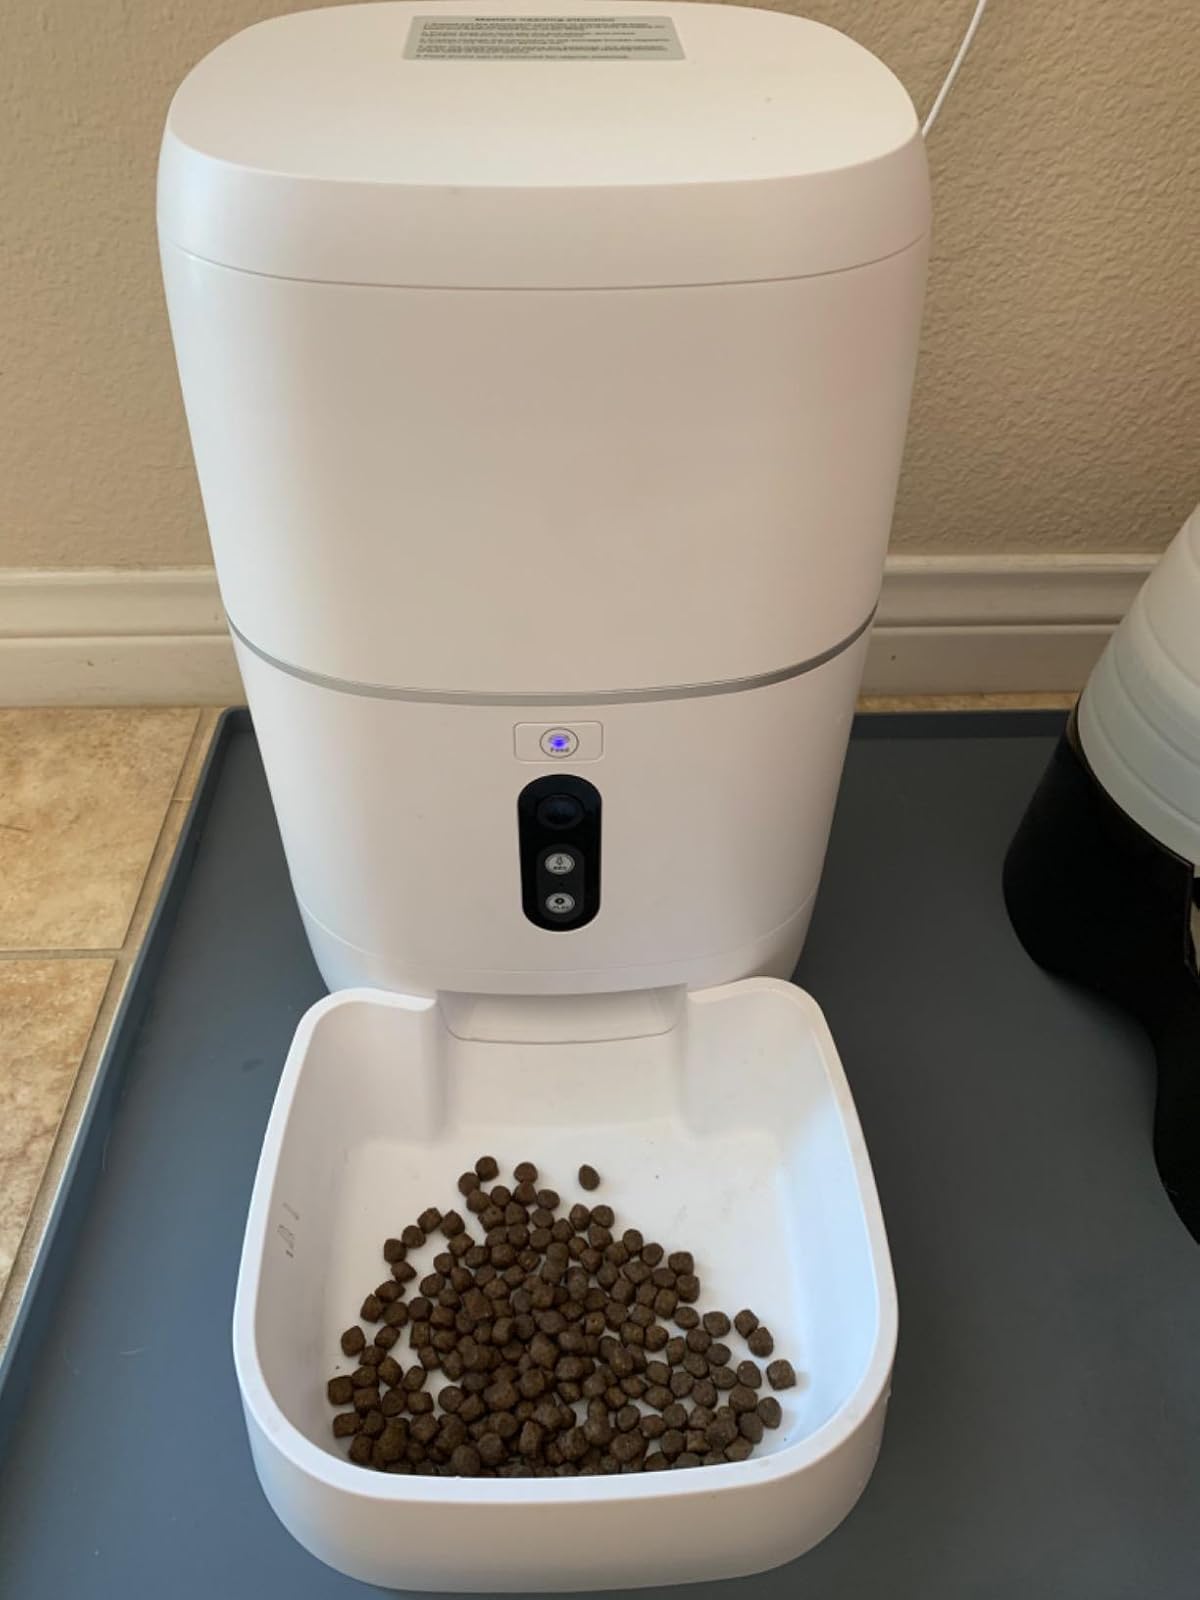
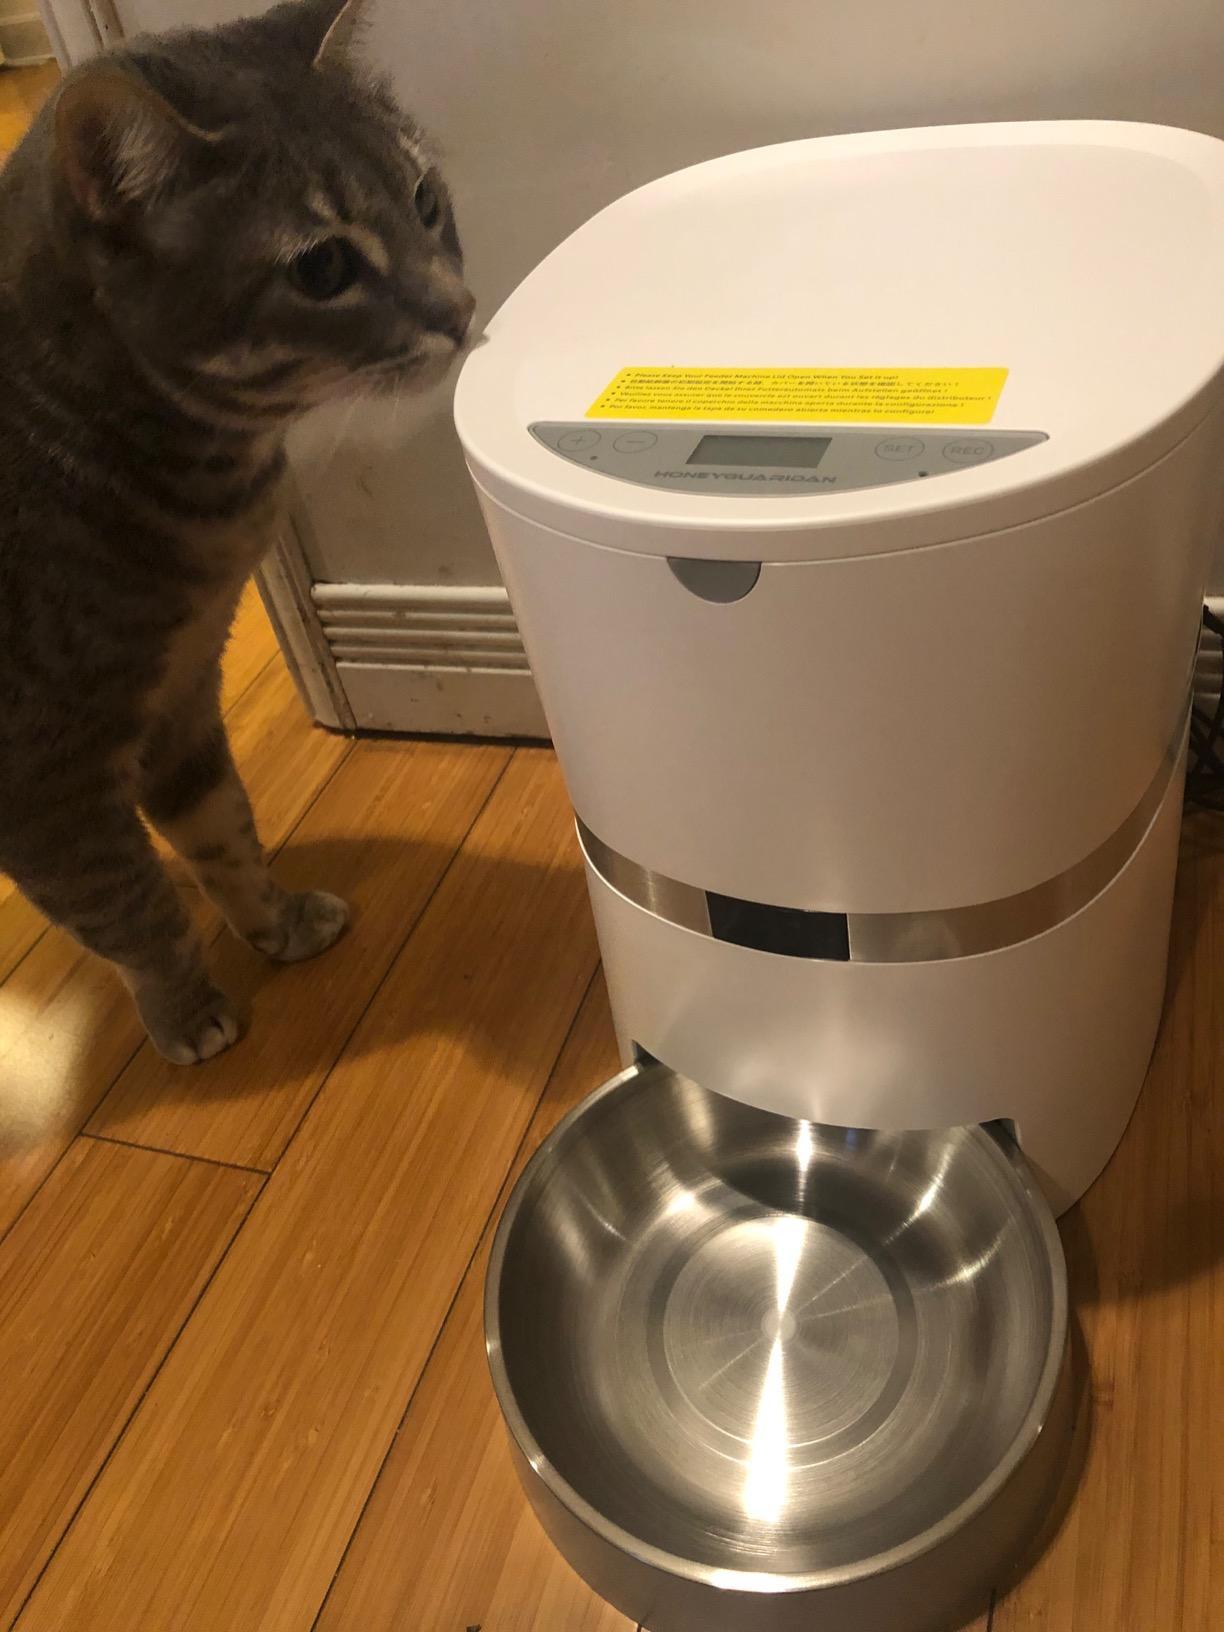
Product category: items_feeder
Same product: no